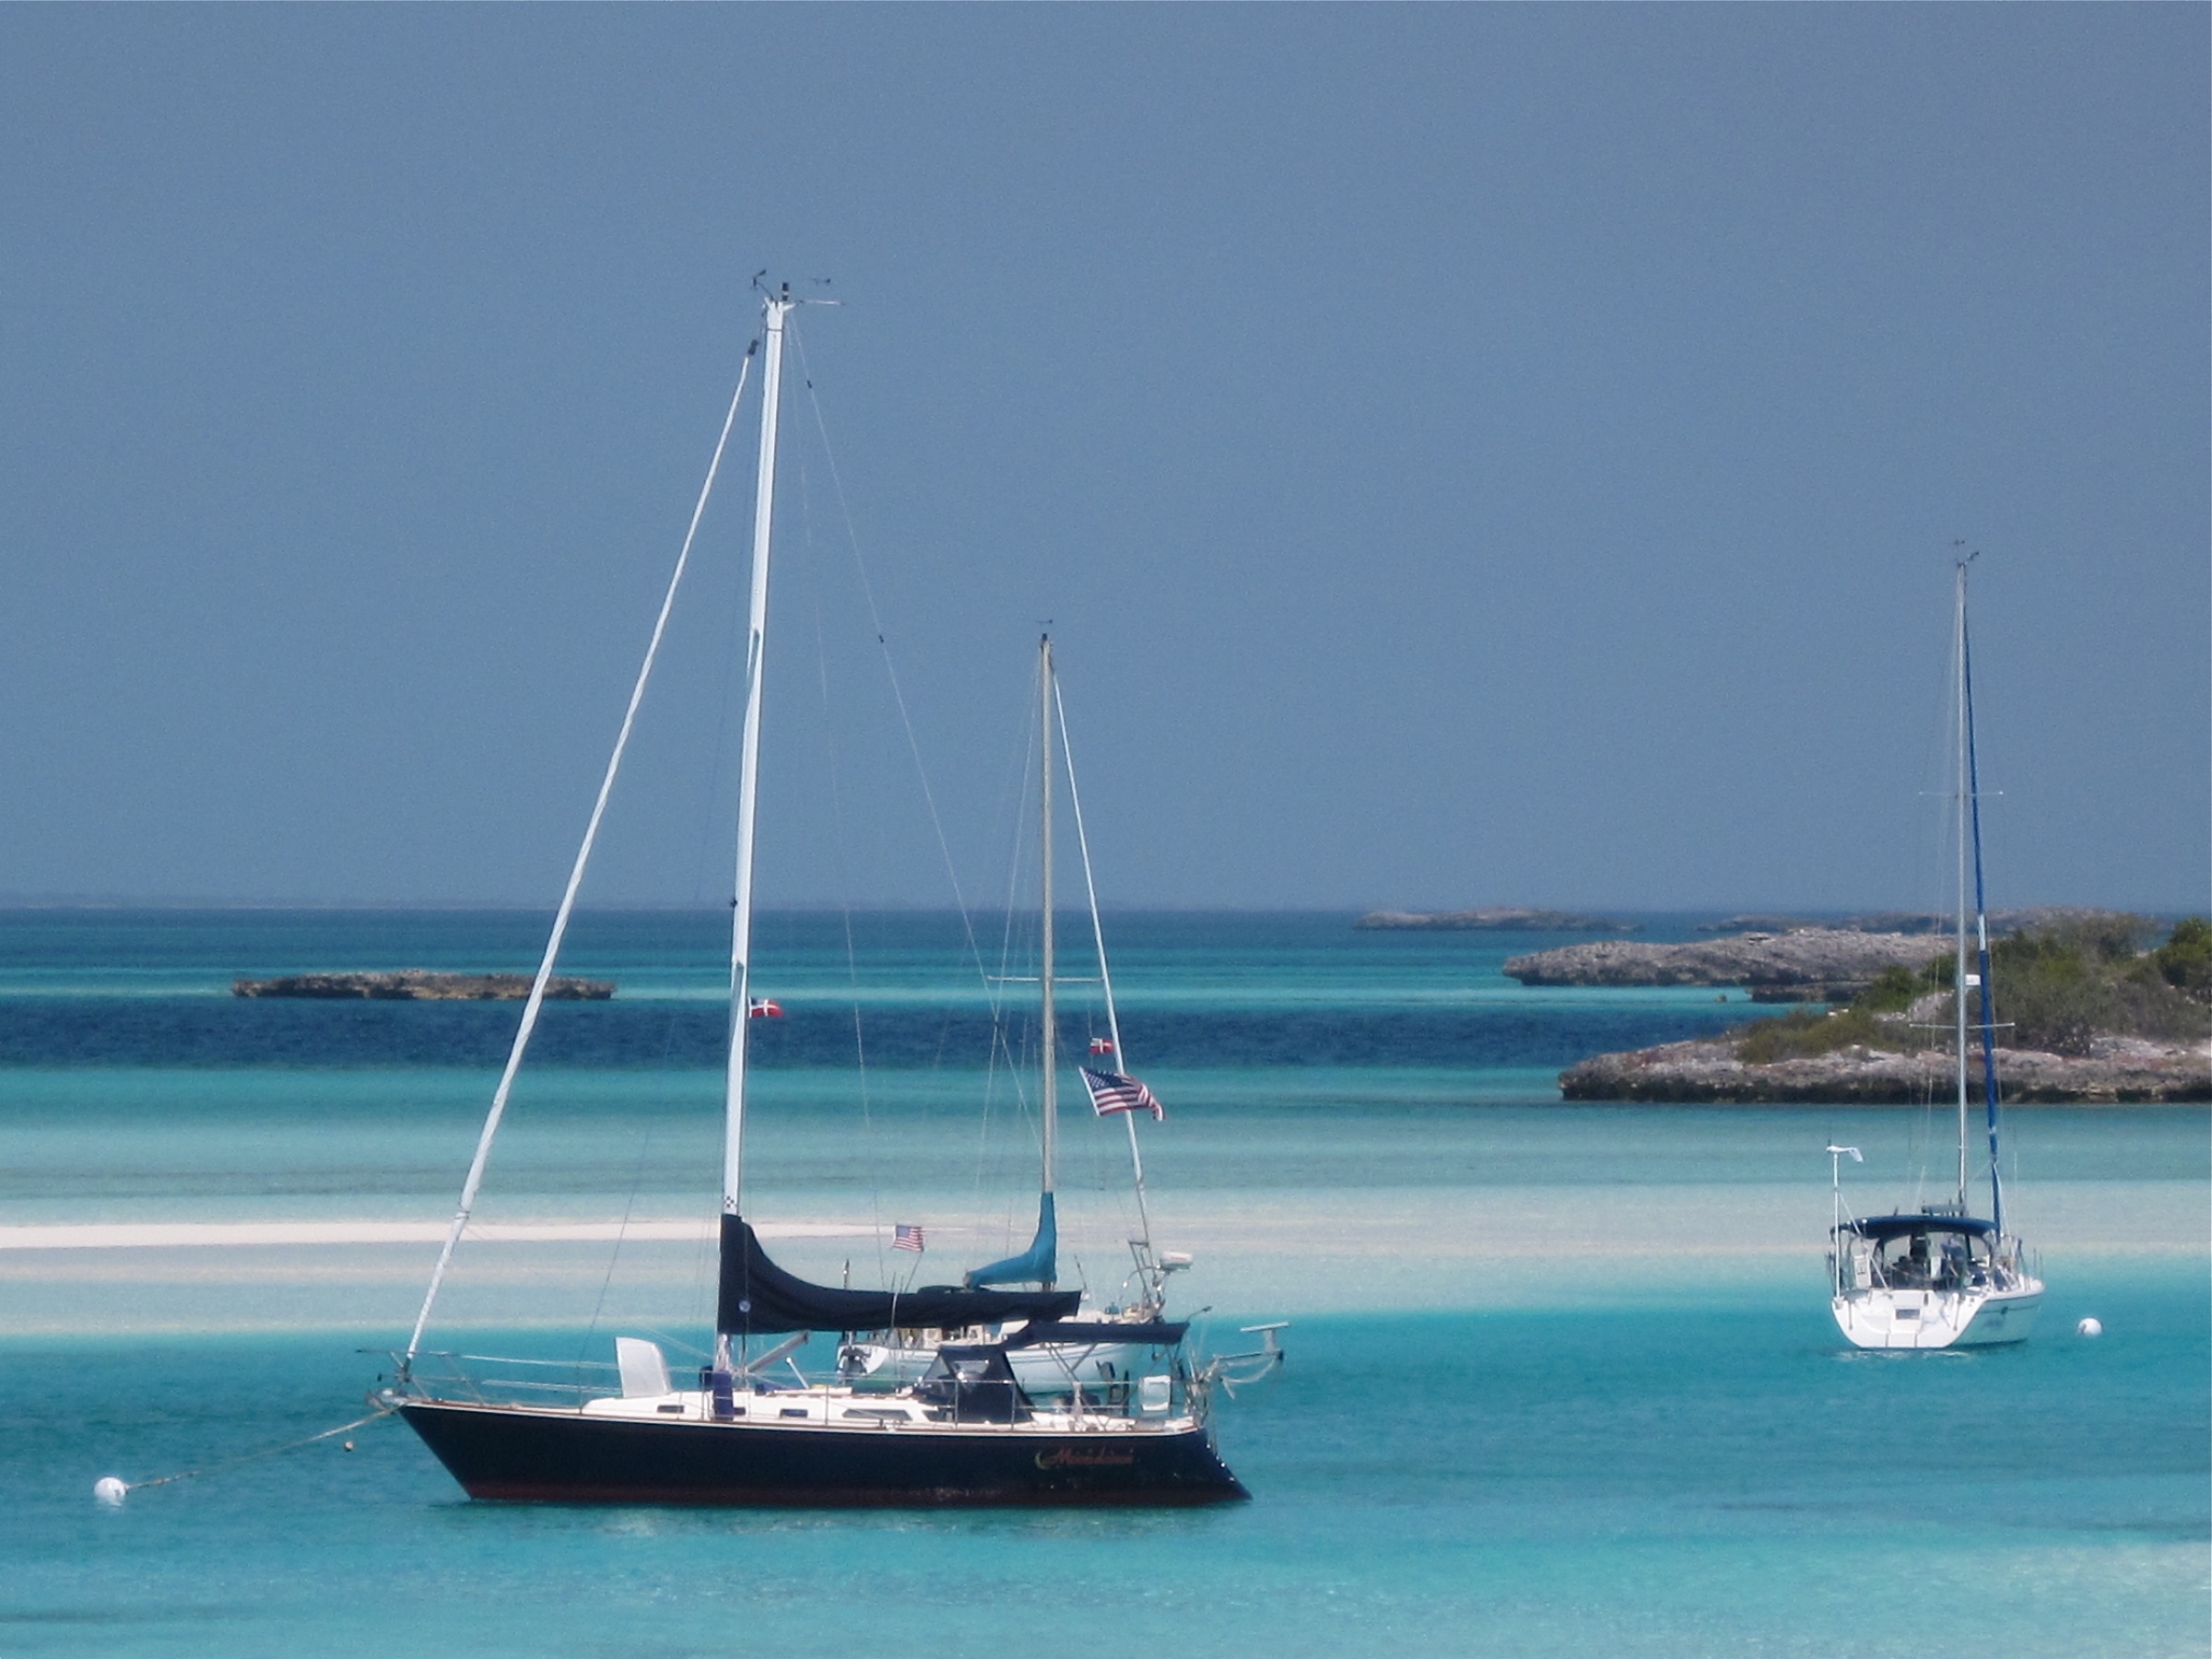
sea, boat, ship, vehicle, mast, sailing, yacht, bay, marina, sailboat, sail, bahamas, watercraft, catamaran